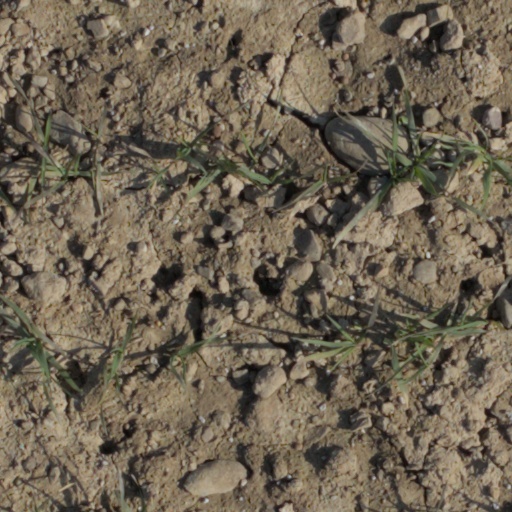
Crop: wheat